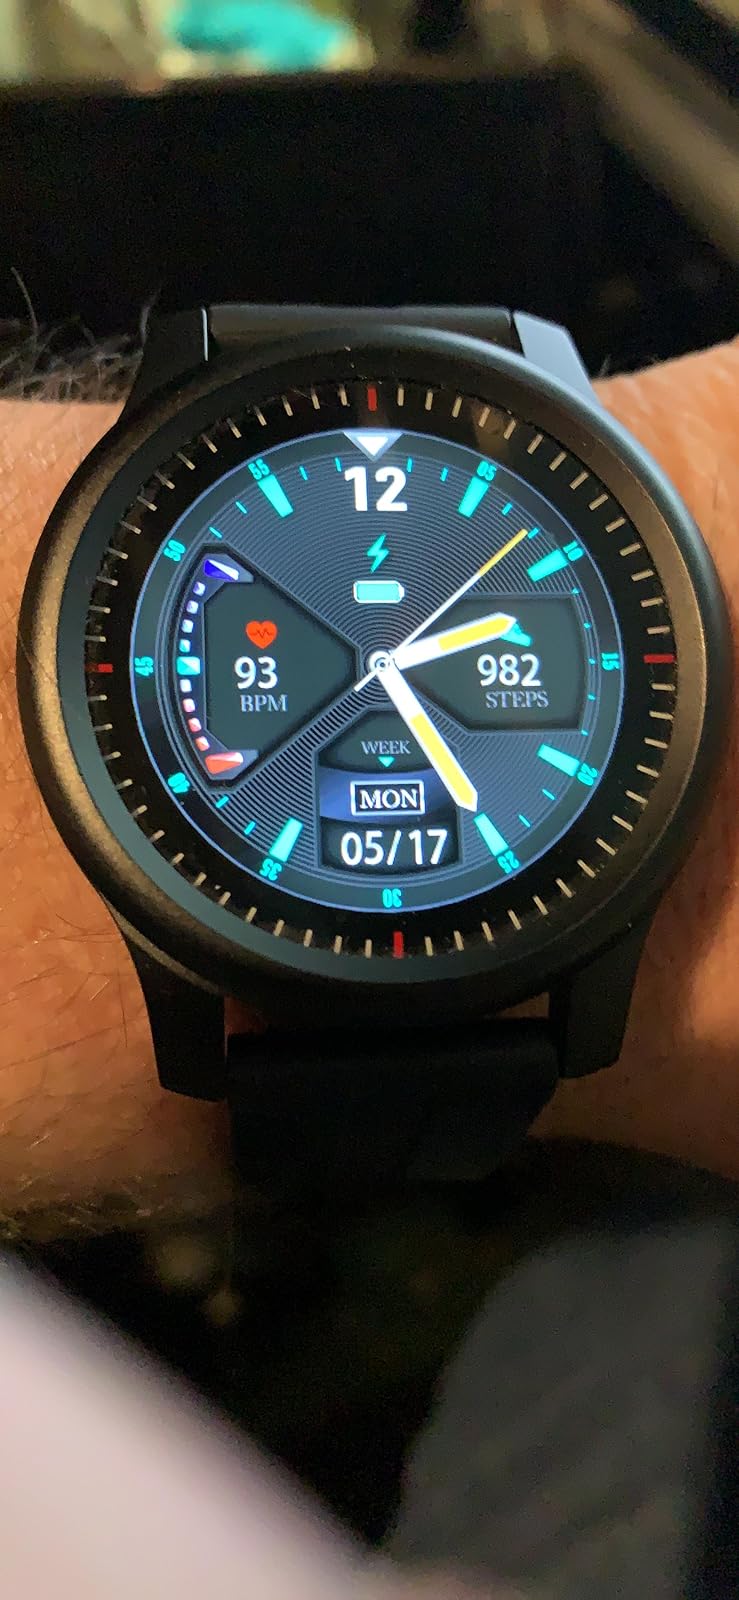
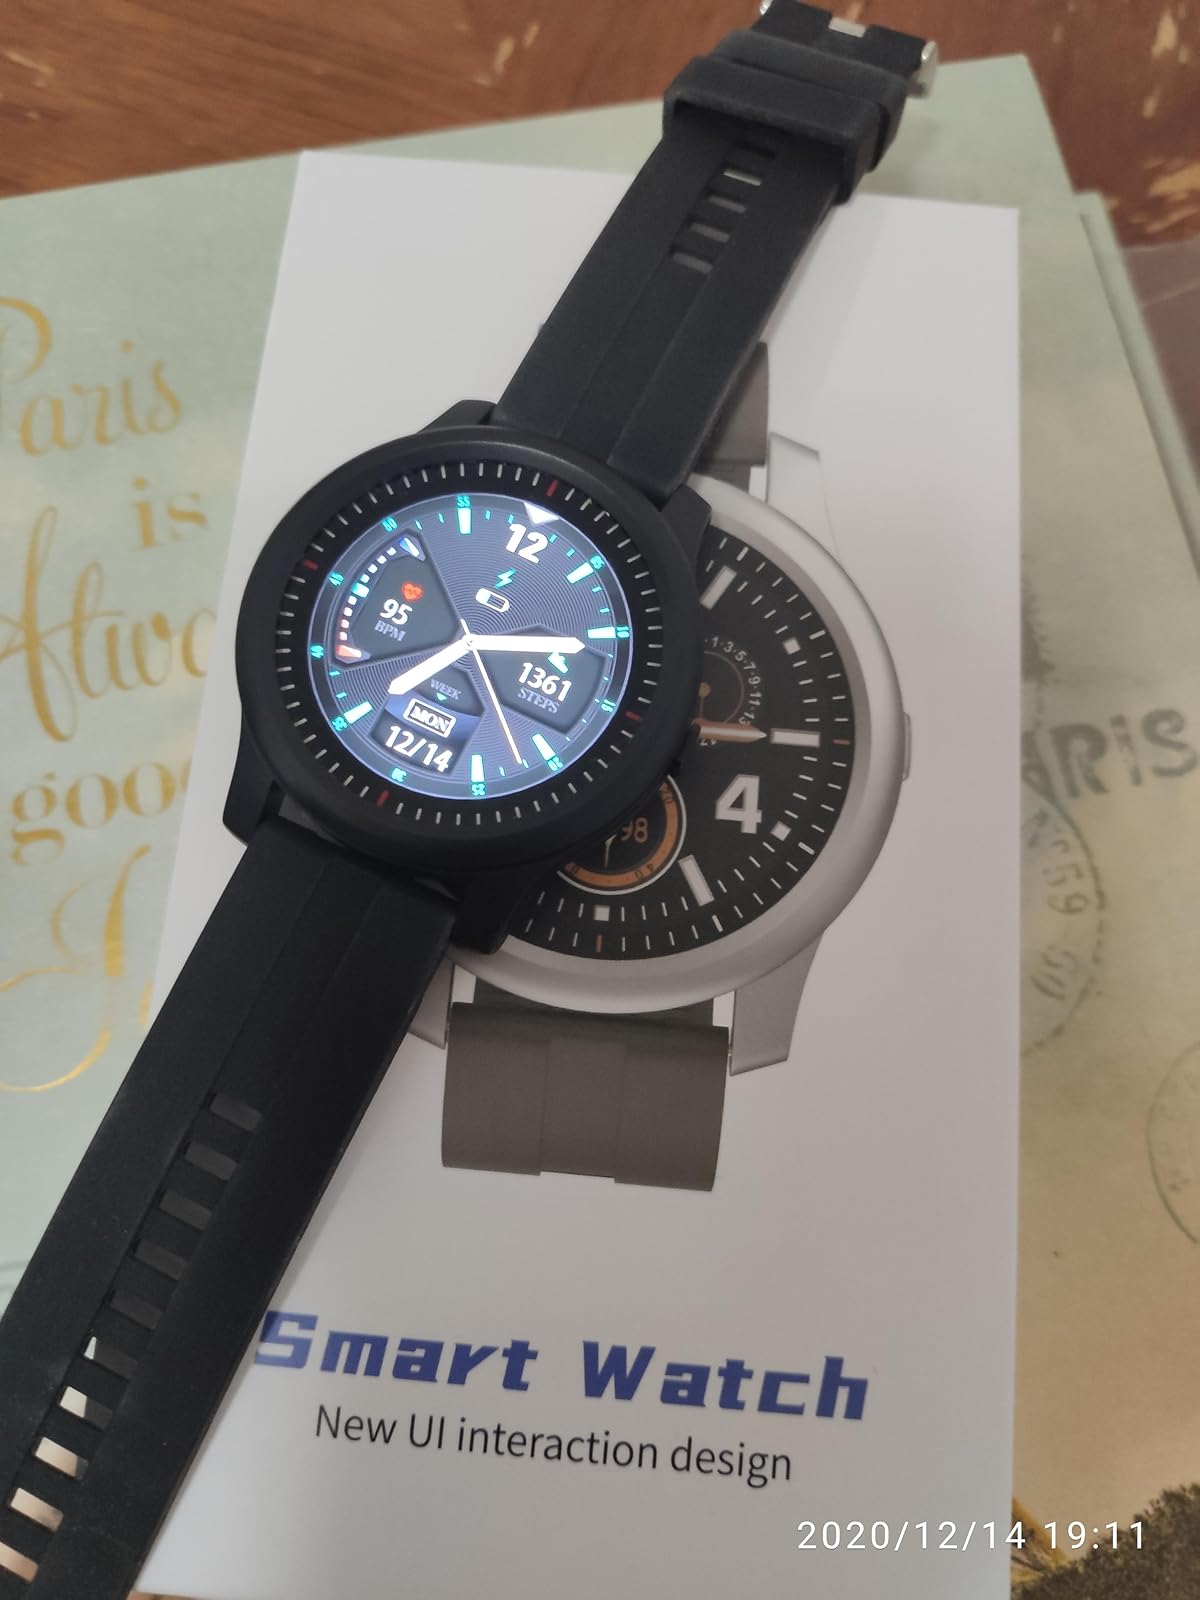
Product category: smartwatch
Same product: yes